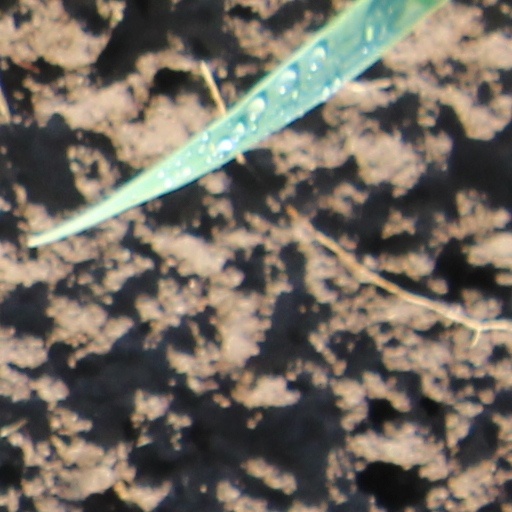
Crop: wheat